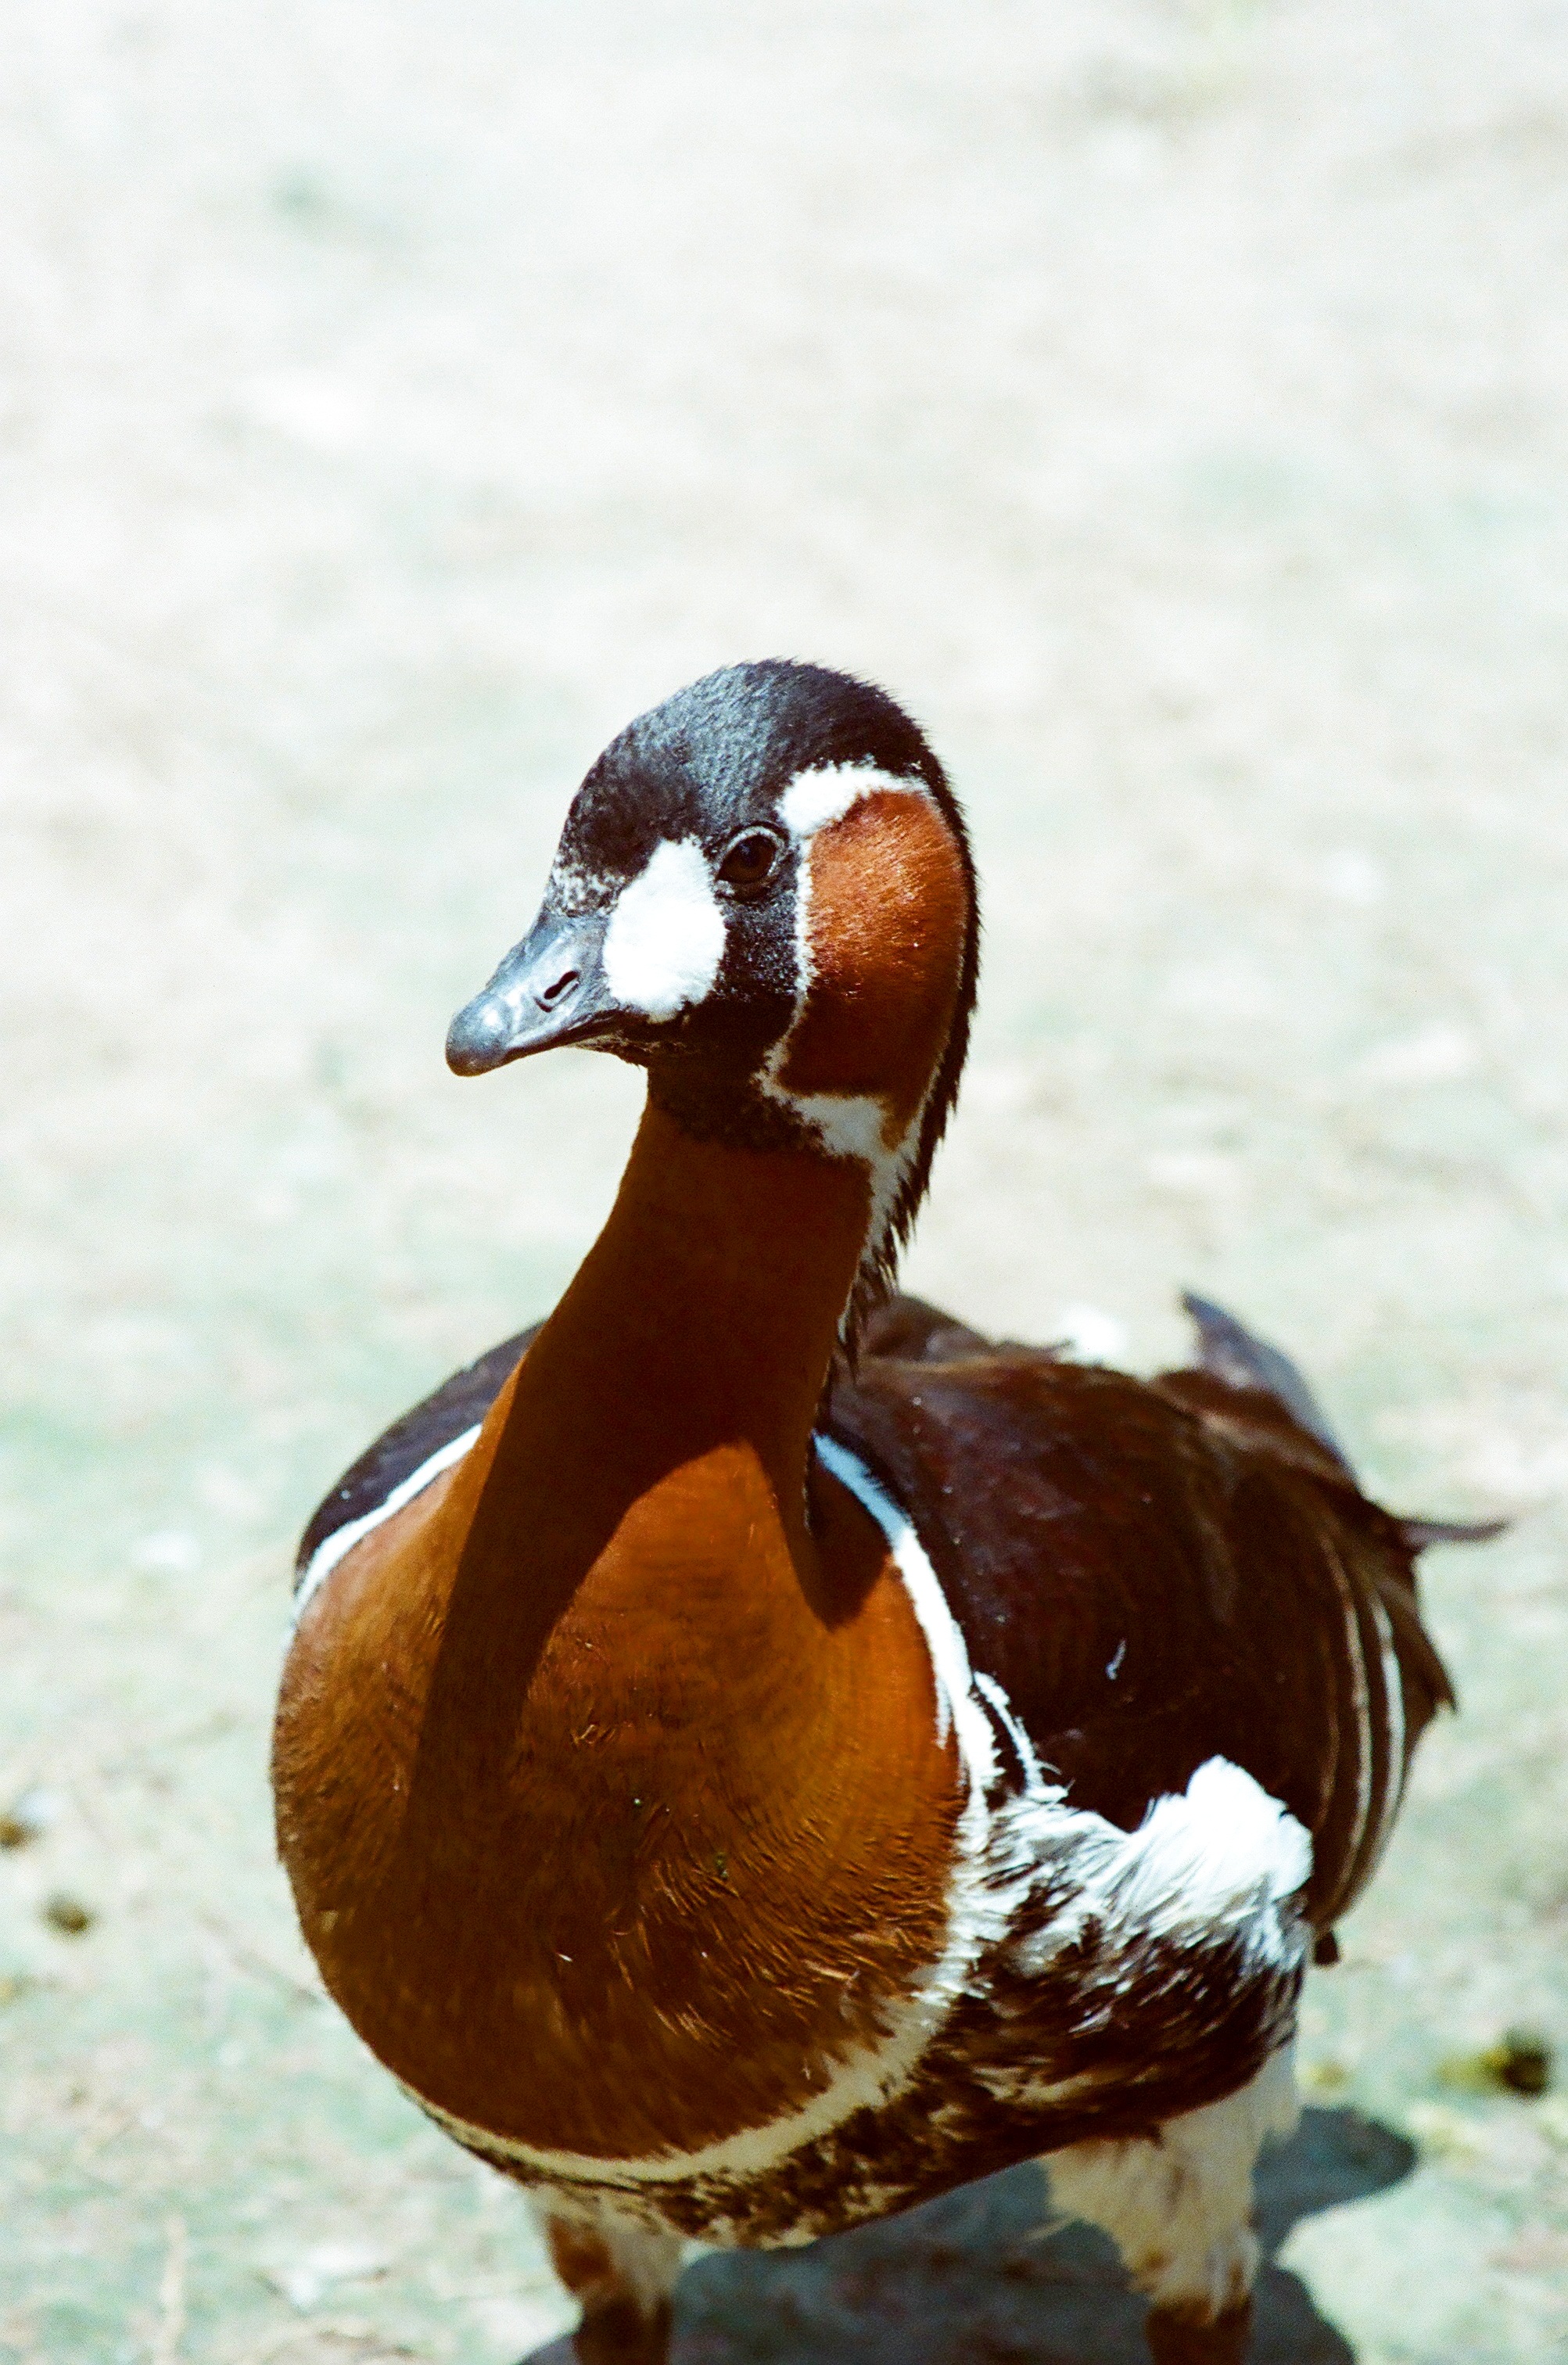
water, bird, wildlife, beak, brown, fauna, close up, duck, vertebrate, waterfowl, water bird, mallard, ducks geese and swans